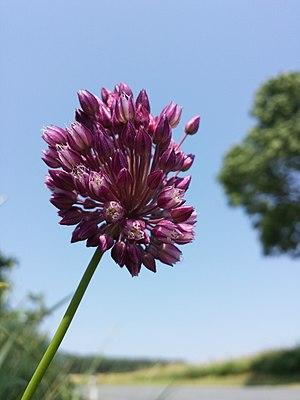
Allium commutatum ou Ail des îles est une espèce appartenant au genre botanique Allium dont font partie les ails, les oignons et les poireaux et à la famille des Amaryllidacées. C'est une grande plante vivace, vigoureuse qui pousse généralement sur des pentes rocheuses surplombant la Méditerranée. Les ampoules sont résistantes au sel et flottent, de sorte qu'elles sont très souvent dispersées par les orages.